Vermilion River (Sudbury District)

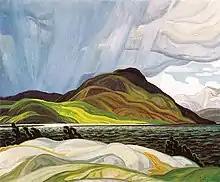
Oil painting of Wabagishik Lake by Franklin Carmichael

Most notably, the Wabagishik Rapids Hydroelectric Generating Station conducted by Xeneca between 2011-2015, proposed the construction of a modified run-of-the-river dam supplying about 1,600 homes with green renewable energy. Wabagishik Rapids GS is the one of five hydroelectric dams enlisted by Xeneca to provide green energy for the Sudbury Nickel District. The project was confronted with community backlash, including the Vermilion River Stewards, Ontario Rivers Alliance, the Whitefish River First Nations and several other indigenous groups aimed to conserve the local riverine ecosystem. More than twenty individuals and organizations advocated against the proposed dam, and in May 2016, the community was made aware that the project was terminated as of September 2015.